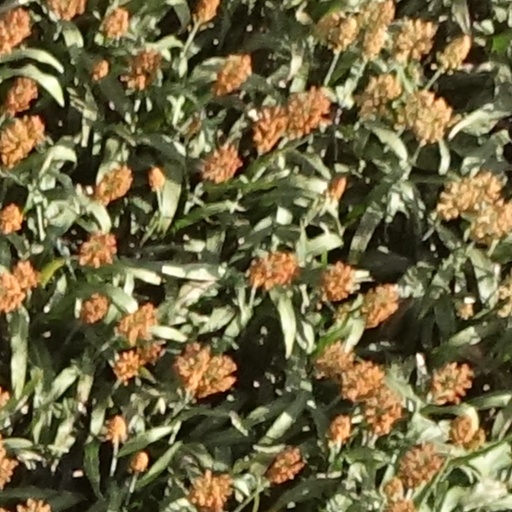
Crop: sorghum